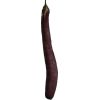
Label: eggplant_long